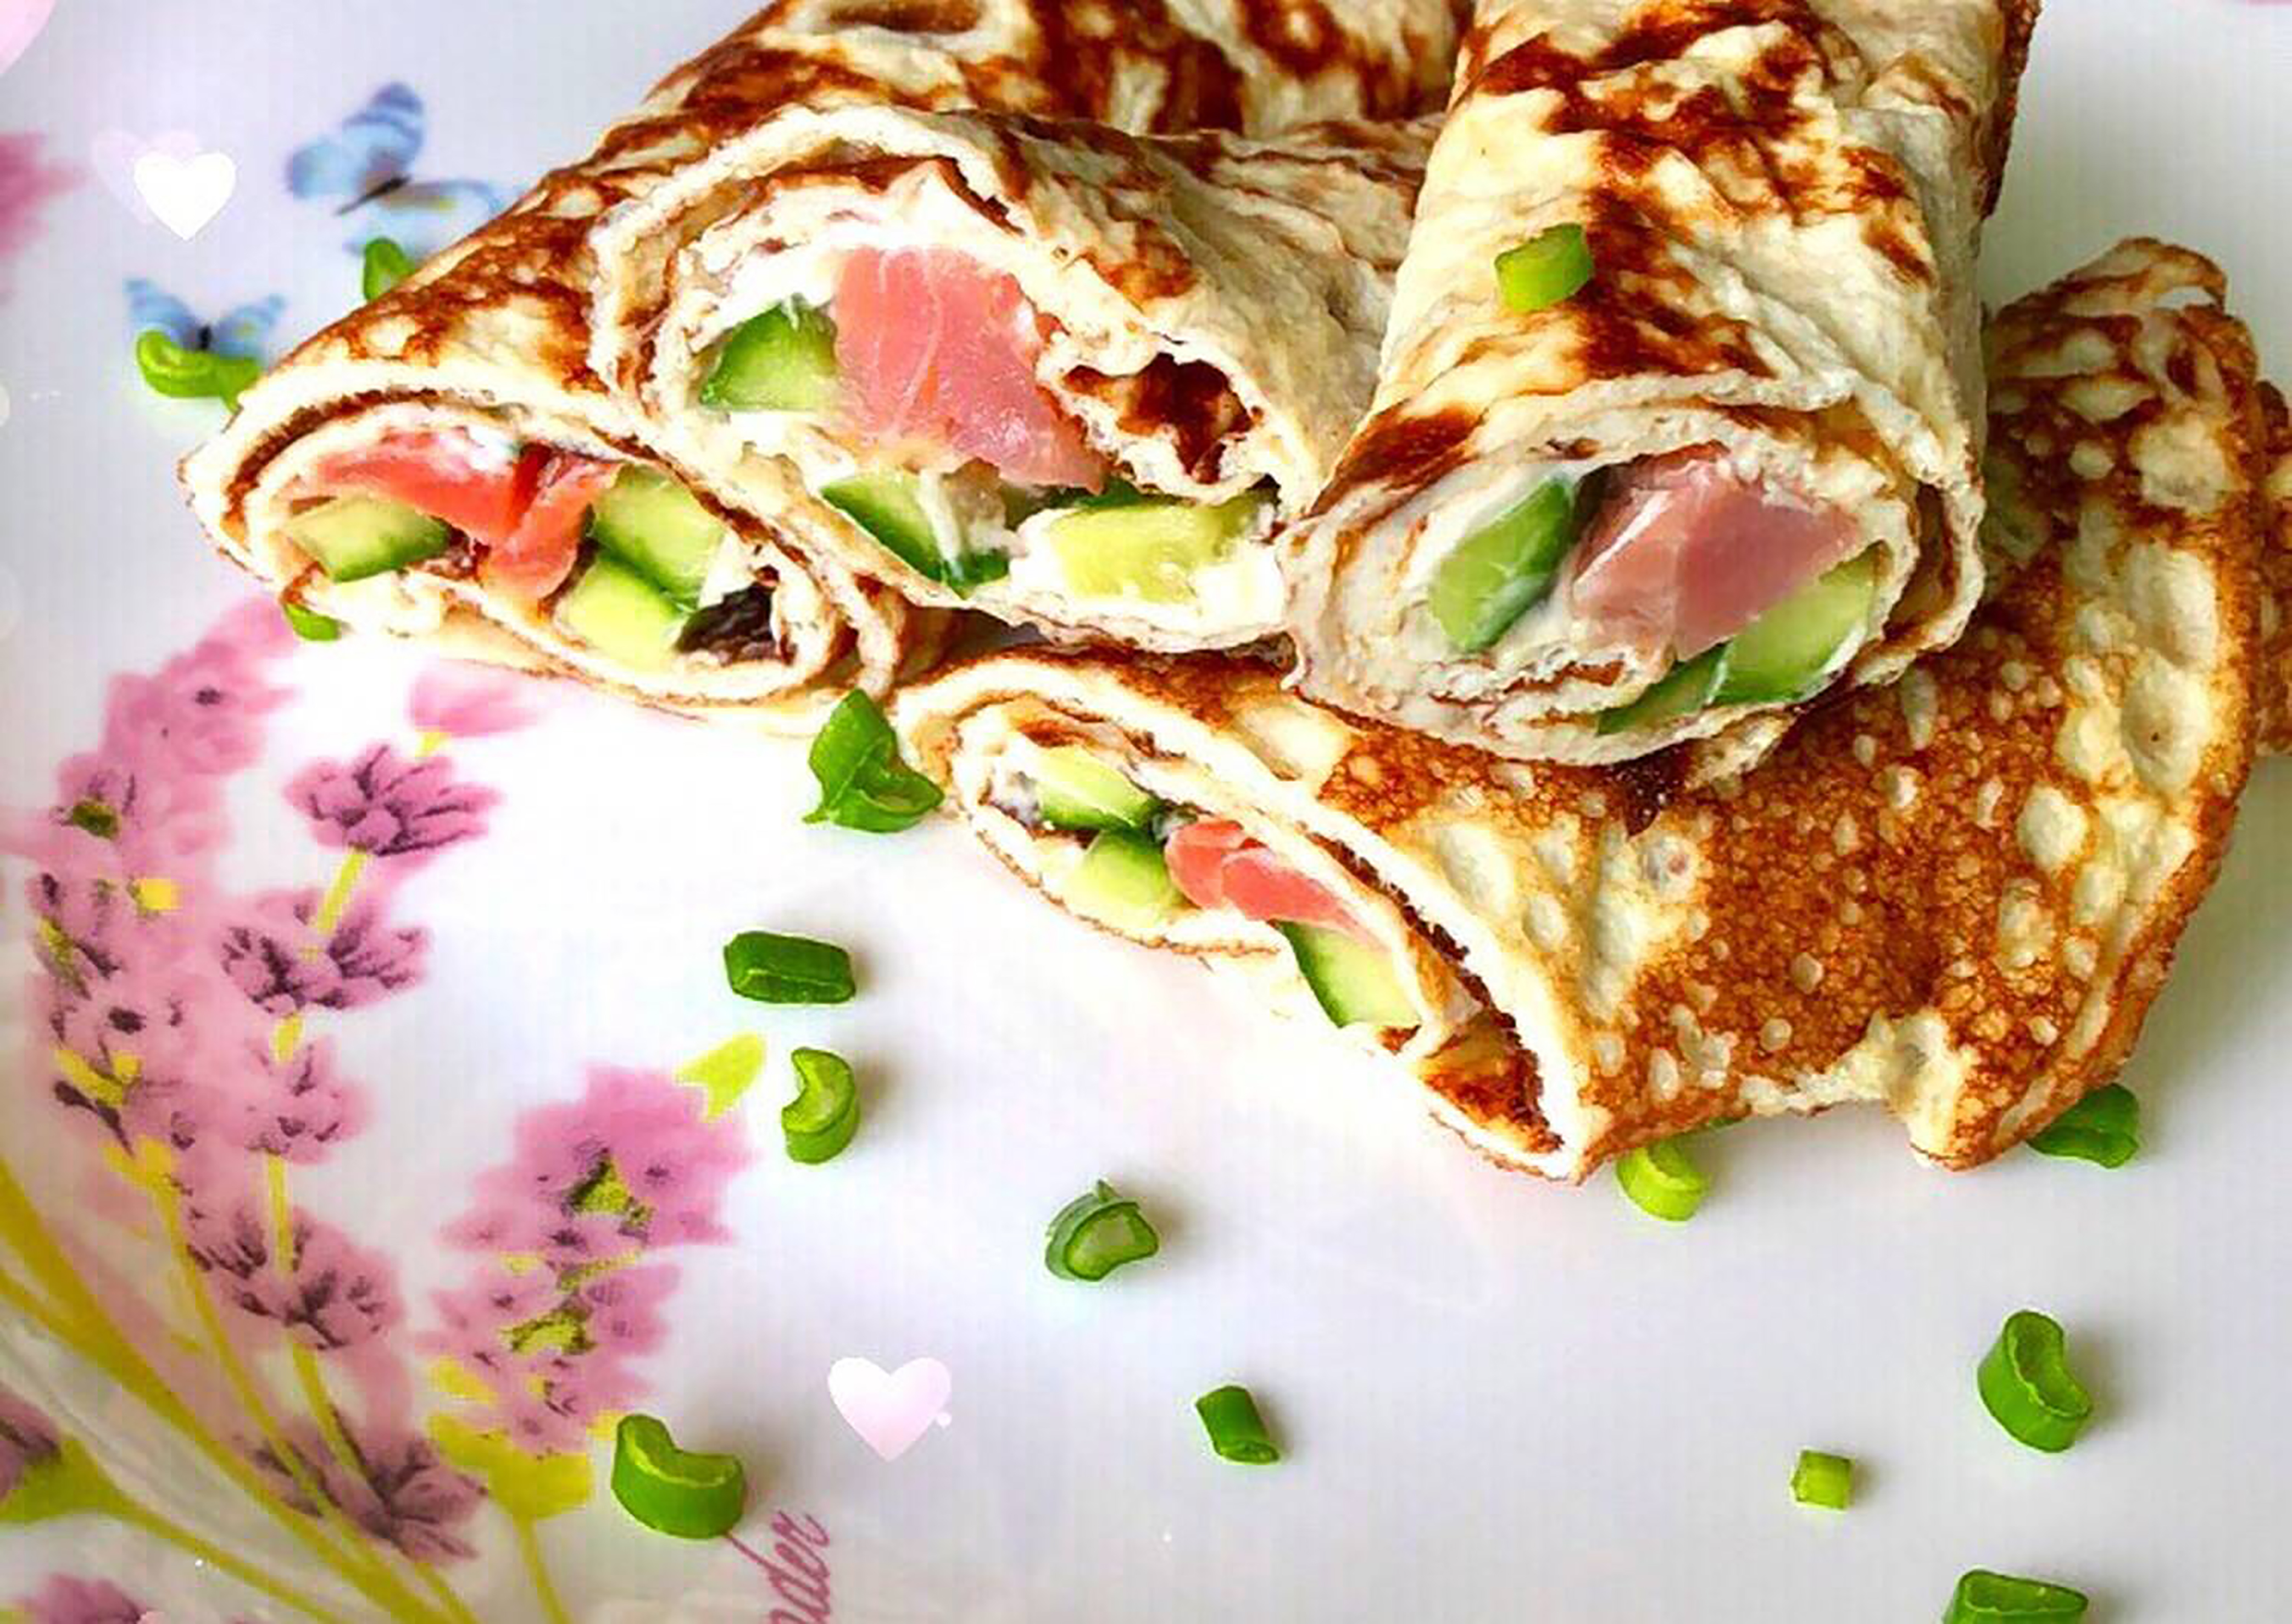
pancakes, fish, dish, food, cuisine, ingredient, produce, sandwich wrap, crepe, baked goods, palatschinke, recipe, pastry, finger food, Blintz